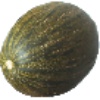
Label: melon_piel_de_sapo